Christianity in the ante-Nicene period

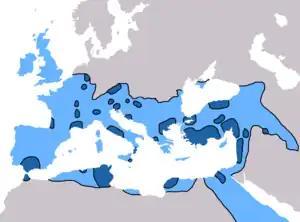

The books of the canon of the New Testament, which includes the Canonical Gospels, Acts, letters of the Apostles, and Revelation were written before 120 AD, but not defined as "canon" by the orthodox mainstream until the 4th century.